Prayagraj

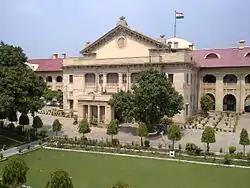
The Allahabad High Court is India's fourth-oldest high court

Abul Fazal in his "Ain-i-Akbari" states, "For a long time his (Akbar's) desire was to found a great city in the town of Piyag (Allahabad) where the rivers Ganges and Jamuna join... On 13th November 1583 (1st Azar 991 H.) he (Akbar) reached the wished spot and laid the foundations of the city and planned four forts." Abul Fazal adds, "Ilahabad anciently called Prayag was distinguished by His Imperial Majesty [Akbar] by the former name". The role of Akbar in founding the Ilahabad – later called Allahabad – fort and city is mentioned by ʽAbd al-Qadir Badayuni as well.